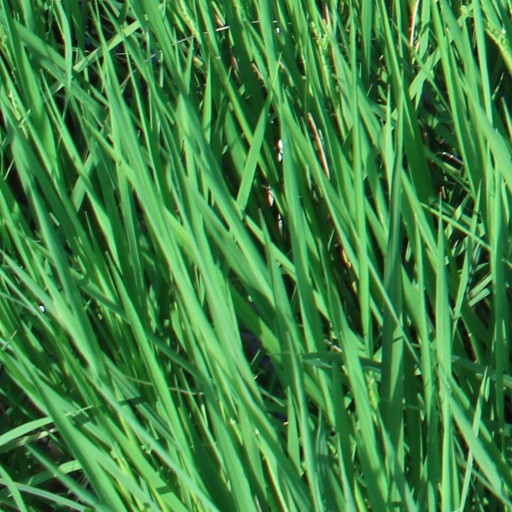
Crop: rice